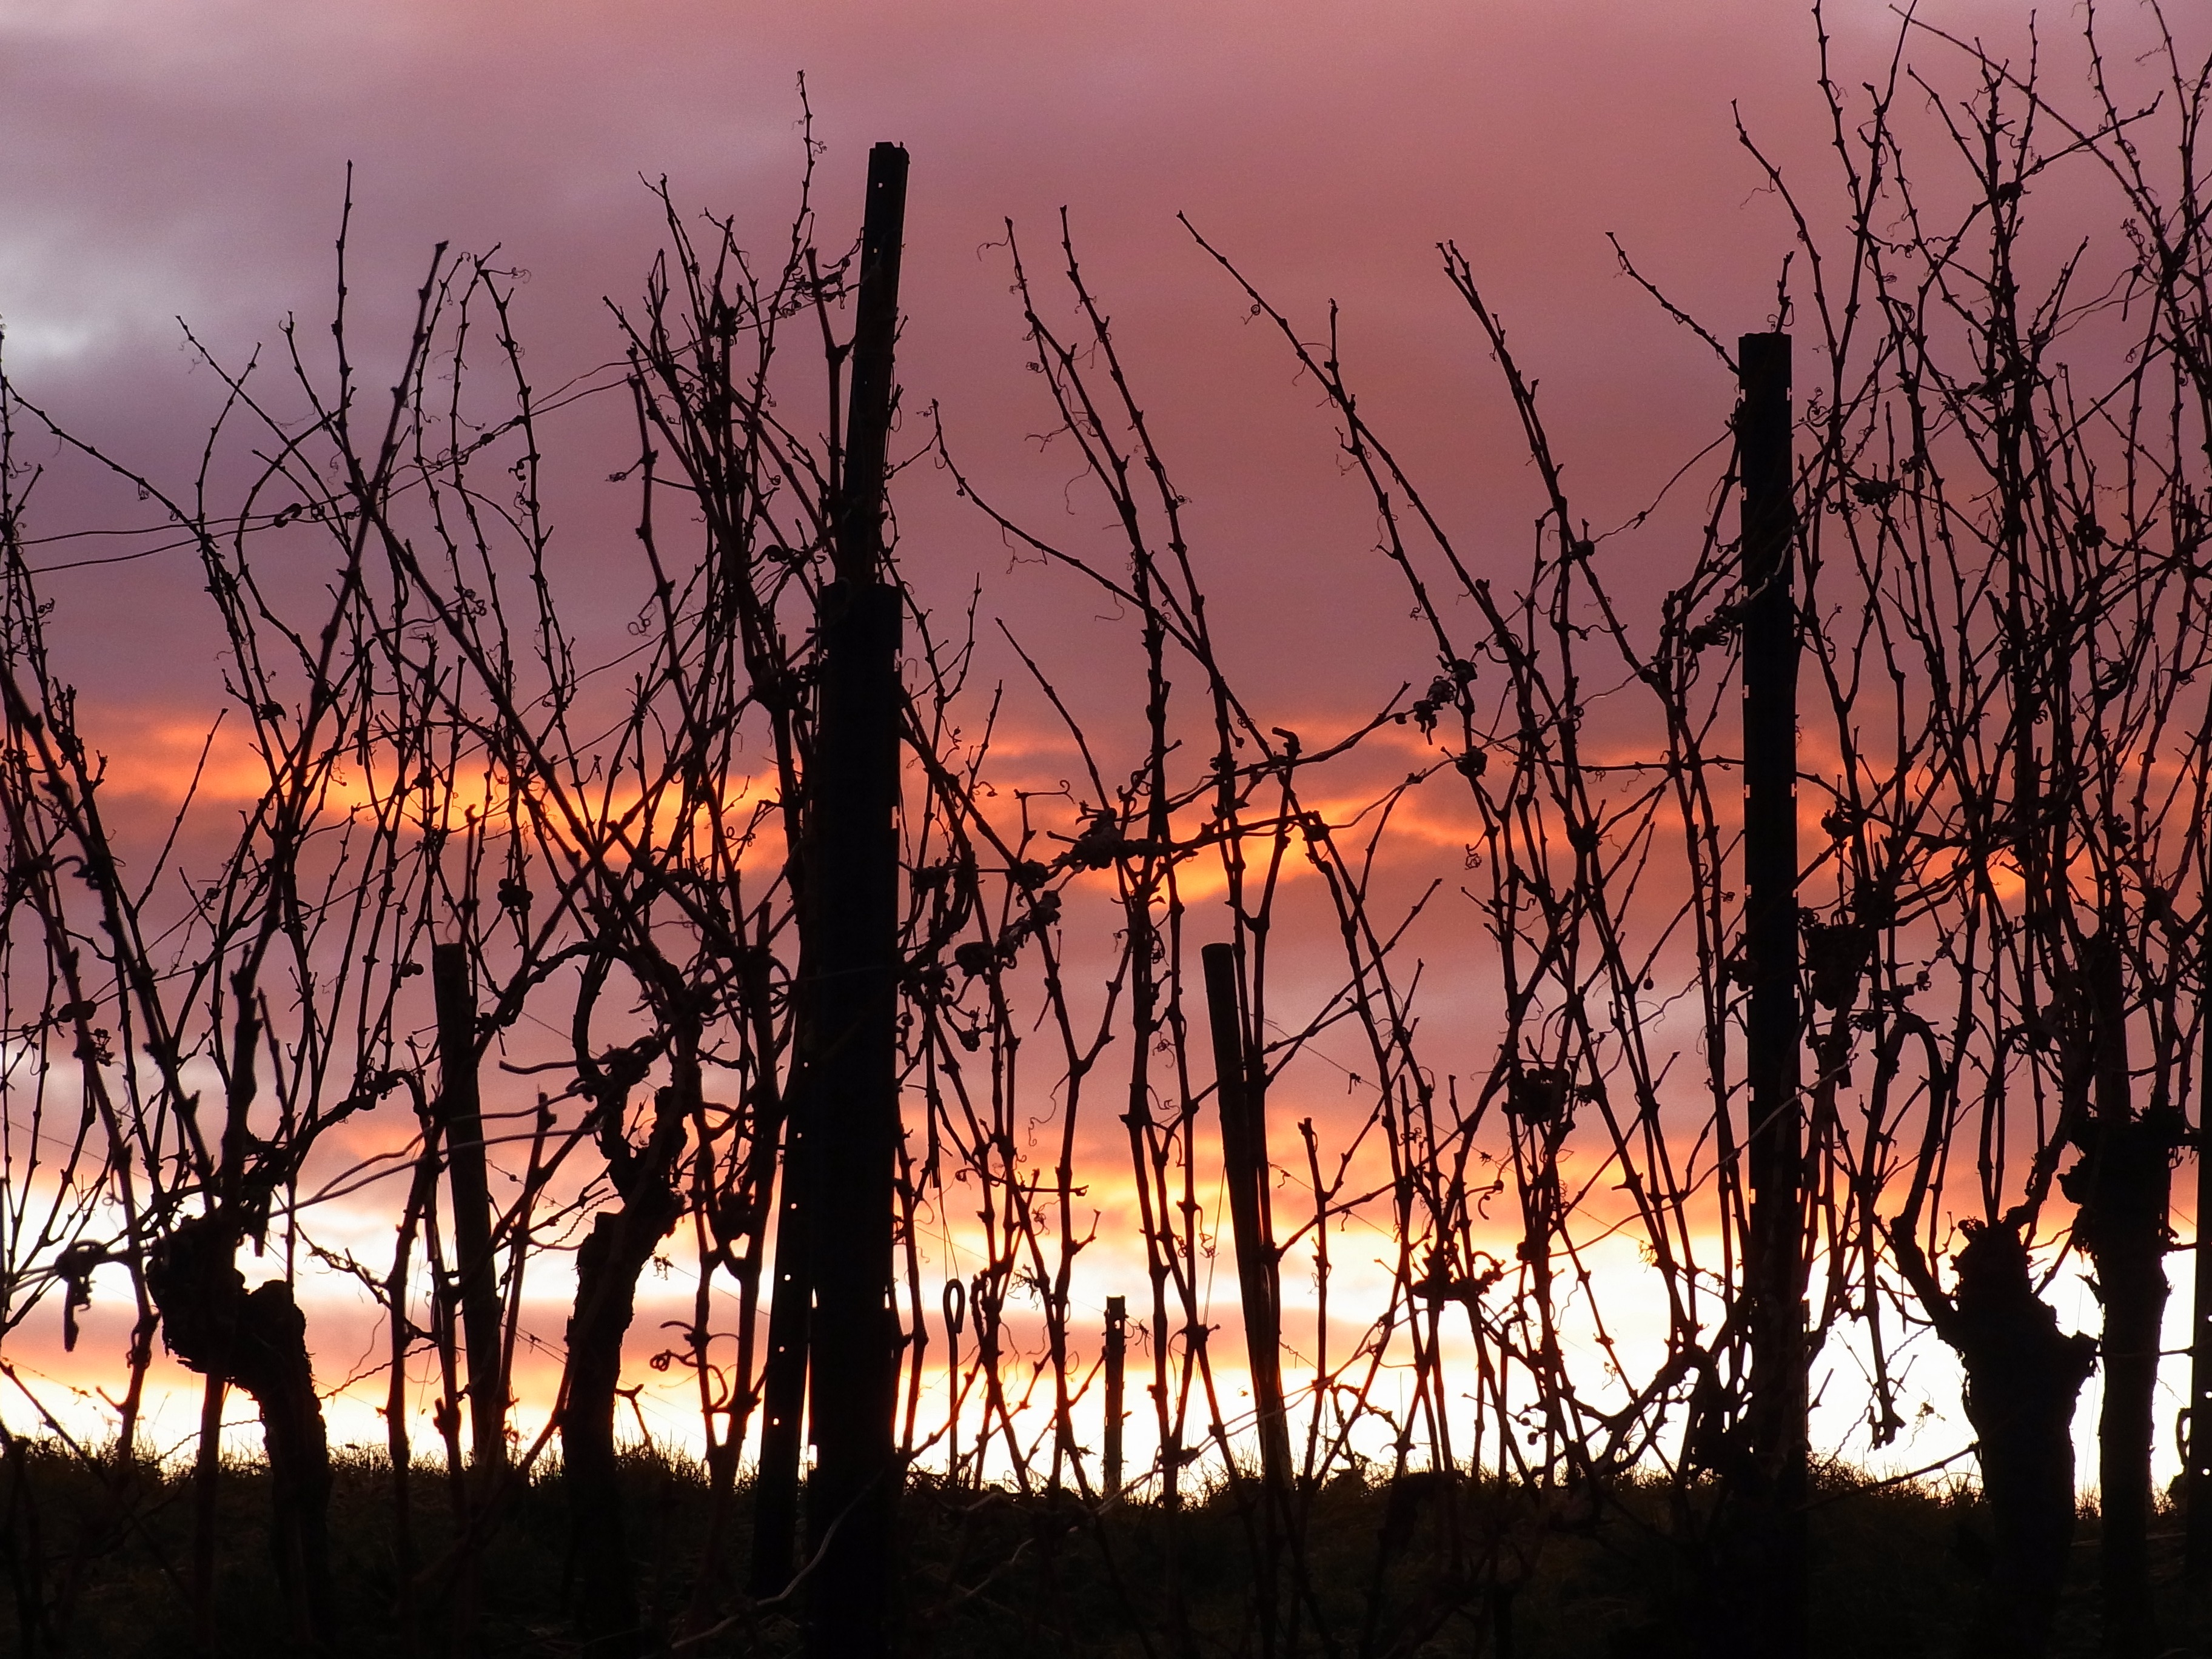
tree, nature, branch, cloud, sky, sun, sunrise, sunset, sunlight, morning, dawn, dusk, evening, twilight, reflection, autumn, vines, atmospheric phenomenon, woody plant